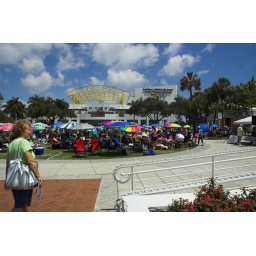
Best seats in the house